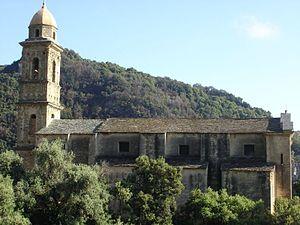
Farinole est une commune française située dans la circonscription départementale de la Haute-Corse et le territoire de la collectivité de Corse. Le village appartient à l'ancienne piève de Patrimonio, dans le Nebbio.